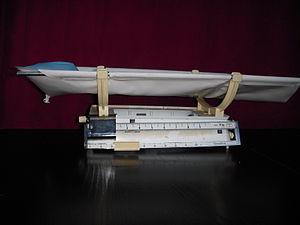
Balance de ménage équipée comme pèse bébé (années 1980)
Une balance, du latin bis et lanx, est un instrument de mesure qui sert à évaluer des masses par comparaison avec des « poids », dans le langage courant, ou « masses marquées » dont les masses sont connues.